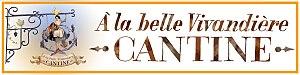
Bandeau pour le portail Alimentation et Gastronomie de Wikipedia France
En arts graphiques, le lettrage est le fait de tracer à la main des lettres et des textes, sans recourir à la typographie, ni pratiquer la calligraphie au sens strict.